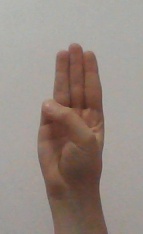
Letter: thaa